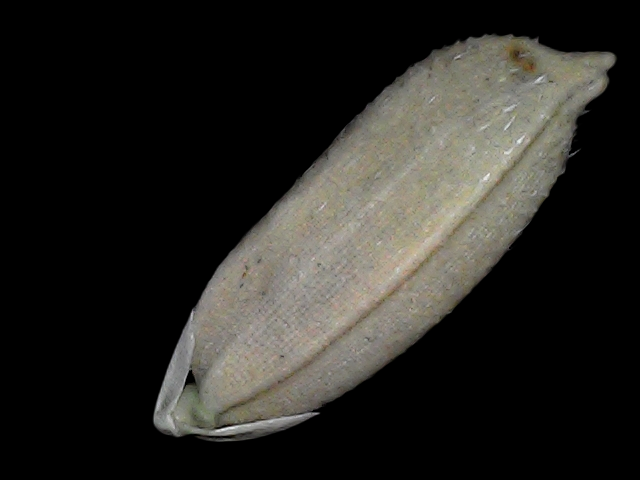
Rice variety: Br22